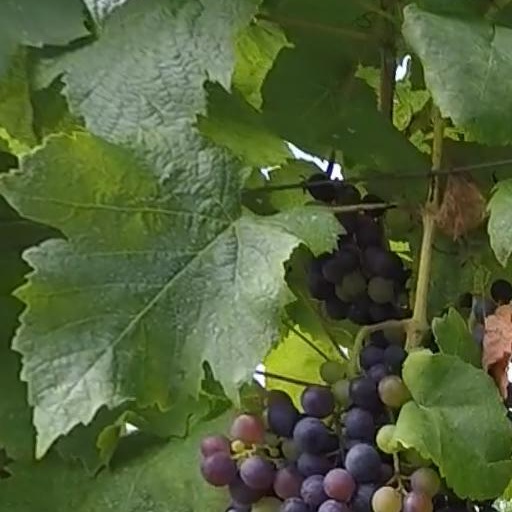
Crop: grape